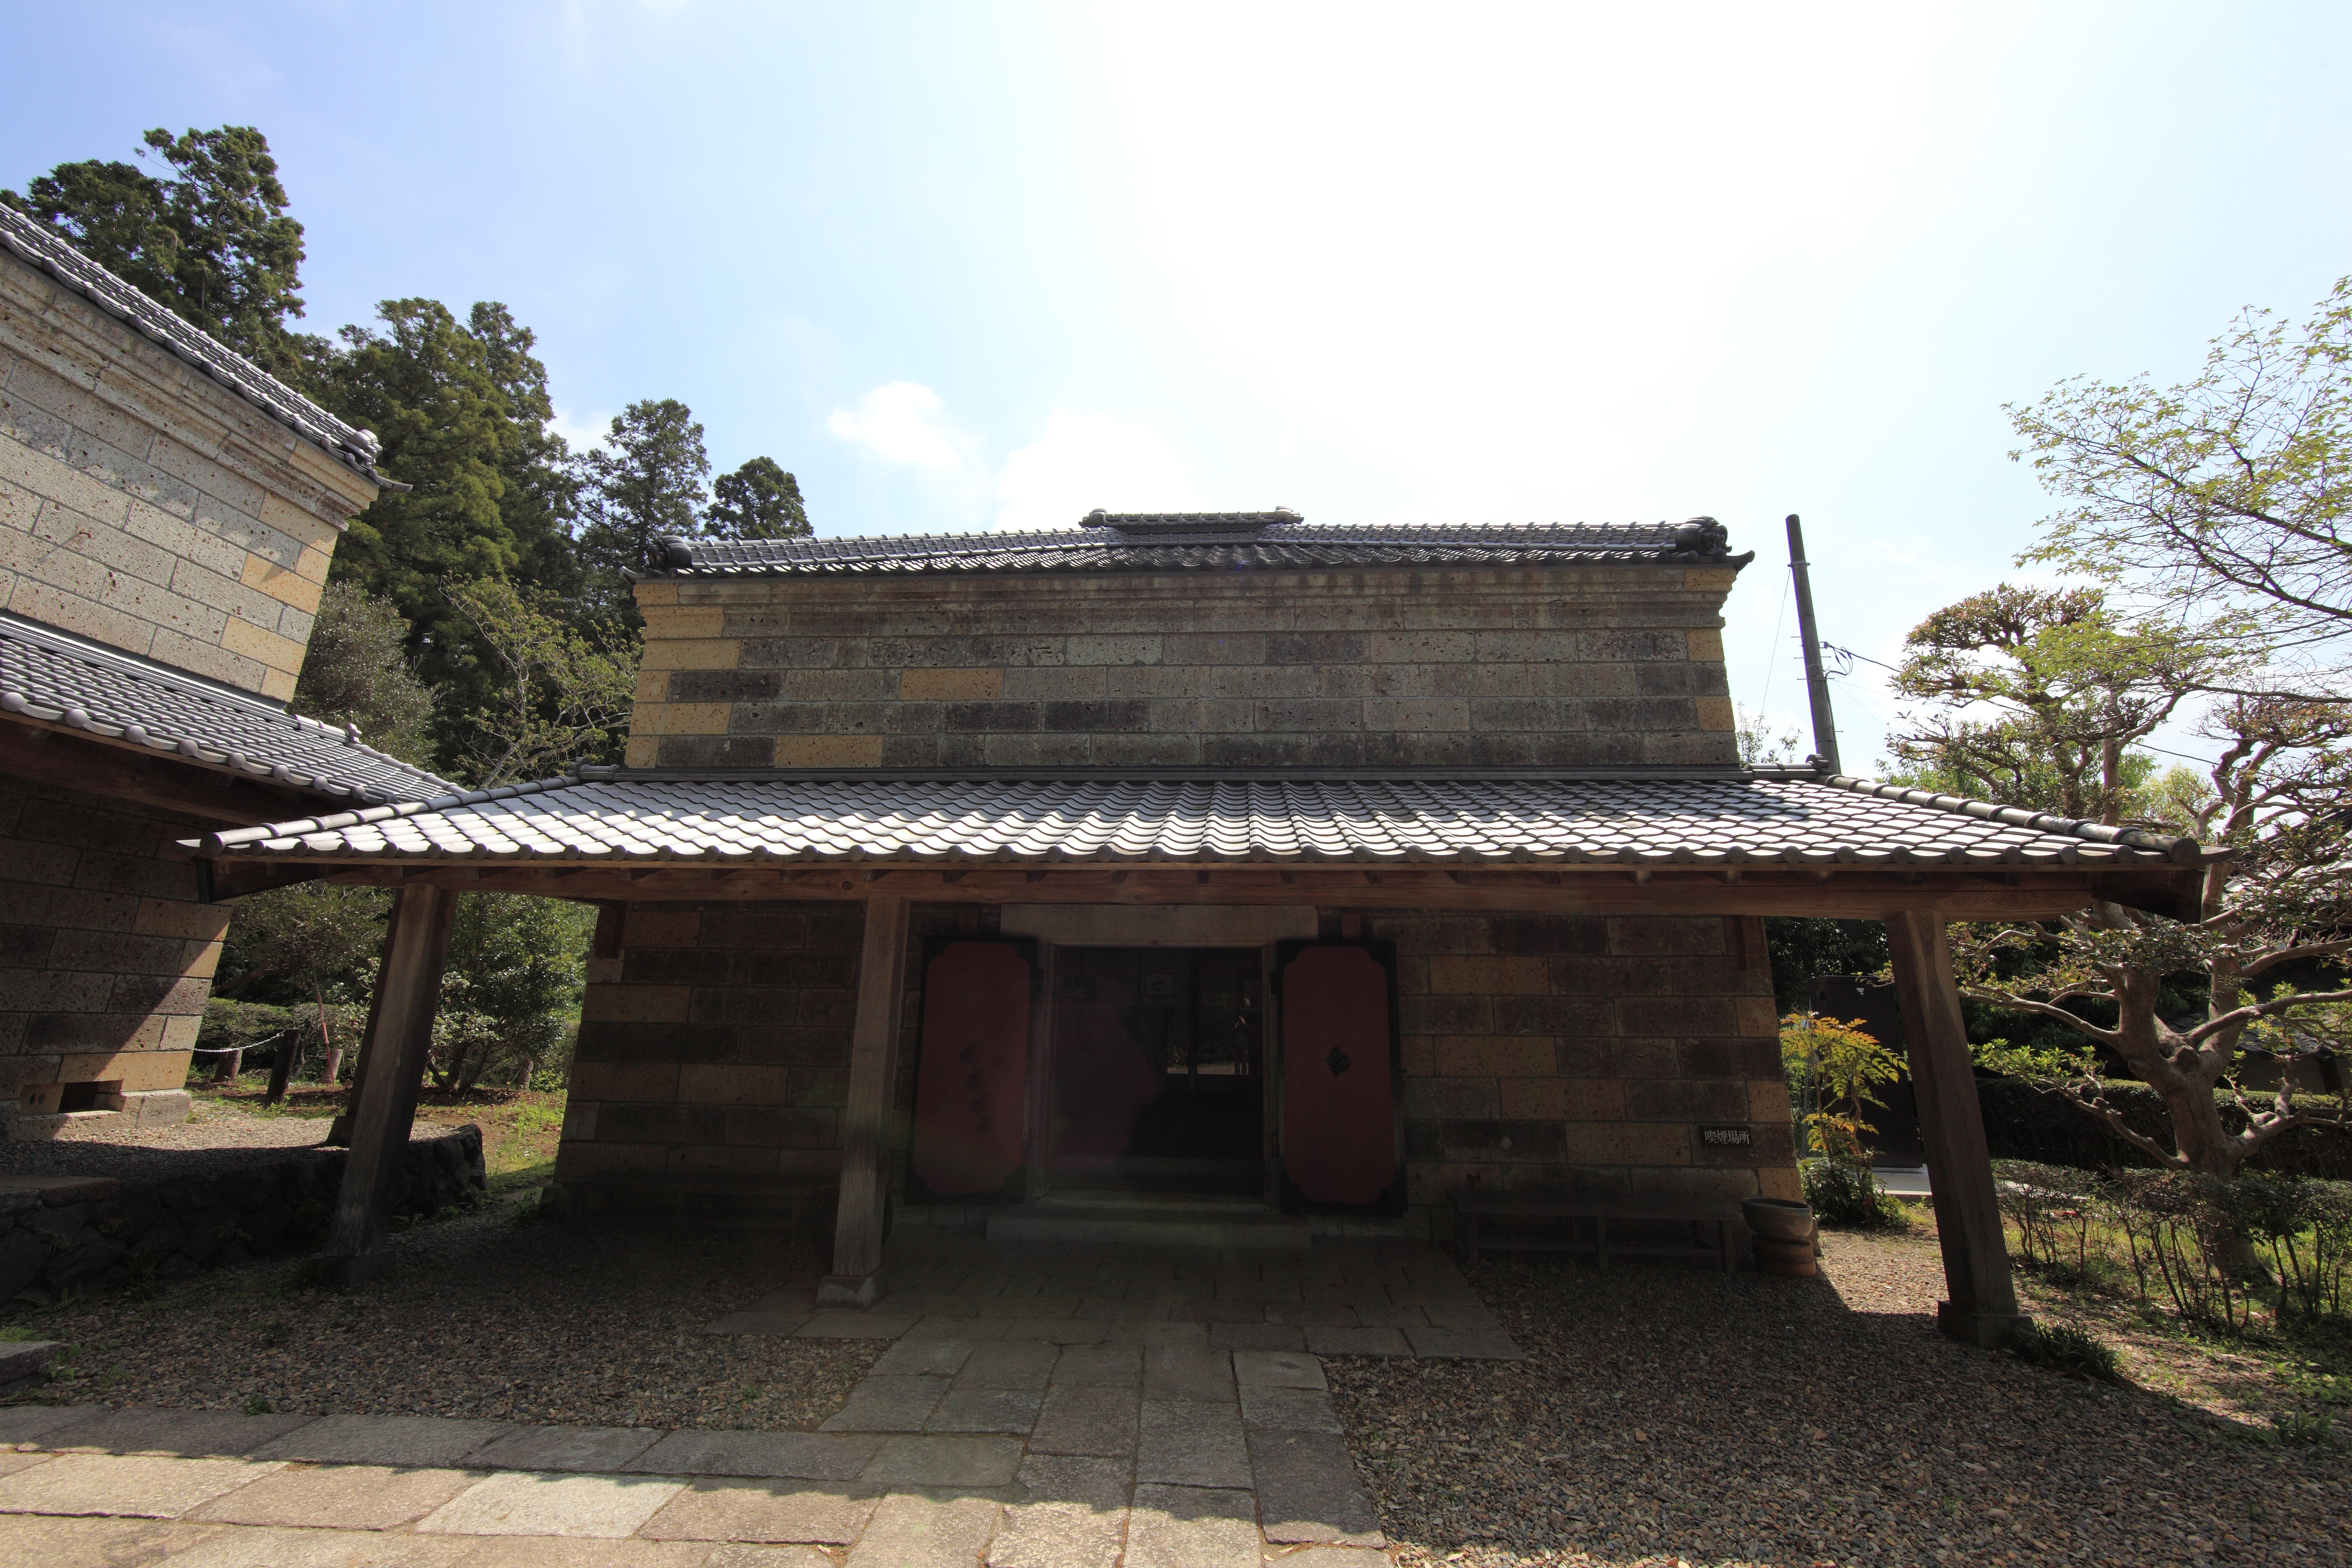
architecture, villa, house, building, high, museum, property, exterior, design, temple, japanese, shrine, tochigi, 5d, style, hires, estate, markii, traditional, hi, res, resolution, sankokan, mashikomachi, hagagun, shinto shrine